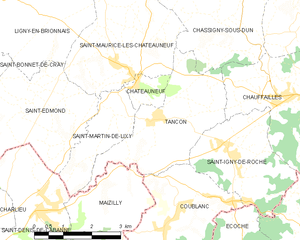
Carte des communes françaises